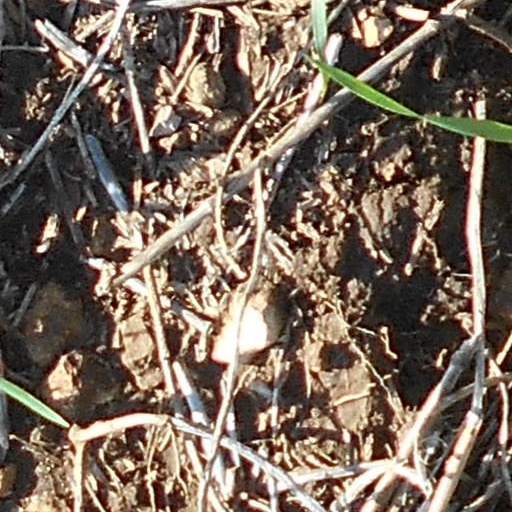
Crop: wheat